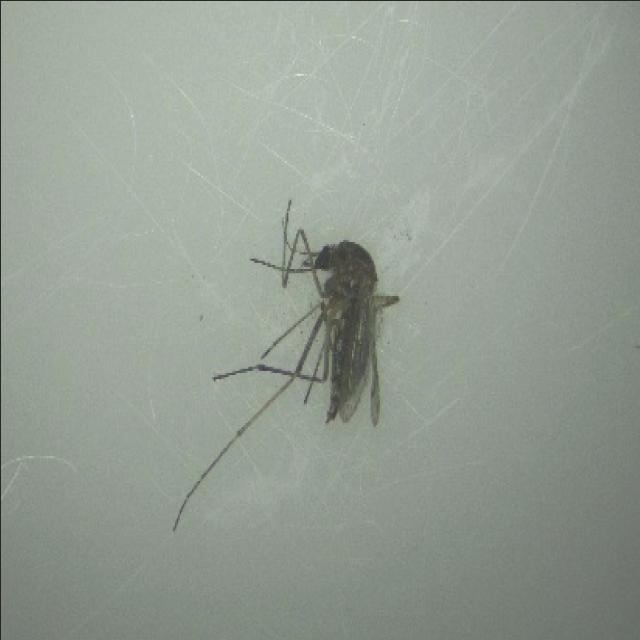
Species: aedes_vexans